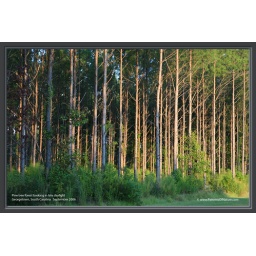
Pine tree forest basking in late daylight